Alexandrov Ensemble

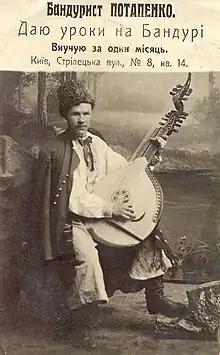
The song "Bandura", a duet recorded with soloists I. Savchuk and V. Fedorov, refers to this instrument (photo ca.1925)

Among the dances staged by the ensemble are "Zaparozhtsi Dance", "Cossack's Cavalry Dance", "Festive March", "Dance of the Cossacks", "Soldier's Dance", and "Sailor's Dance". Some of these are performed by mixed dancers, while others, such as "Cossack's Cavalry Dance", are performed by male dancers only.